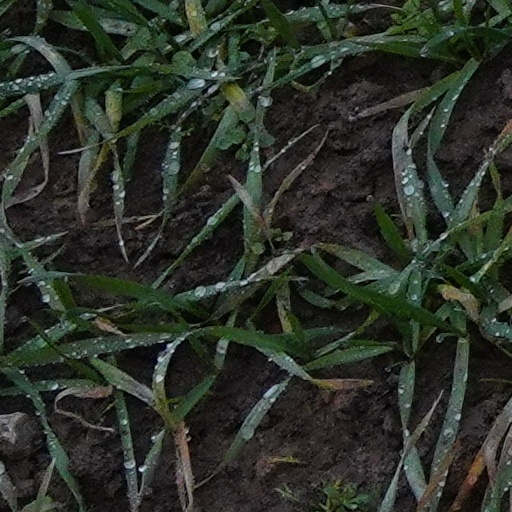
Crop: wheat